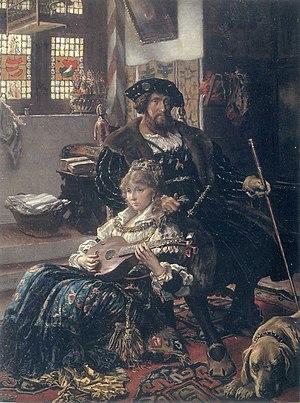
Dyveke Sigbritsdatter est la maîtresse de Christian II de Danemark.